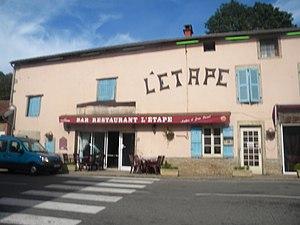
Clermain hameau de la Garde